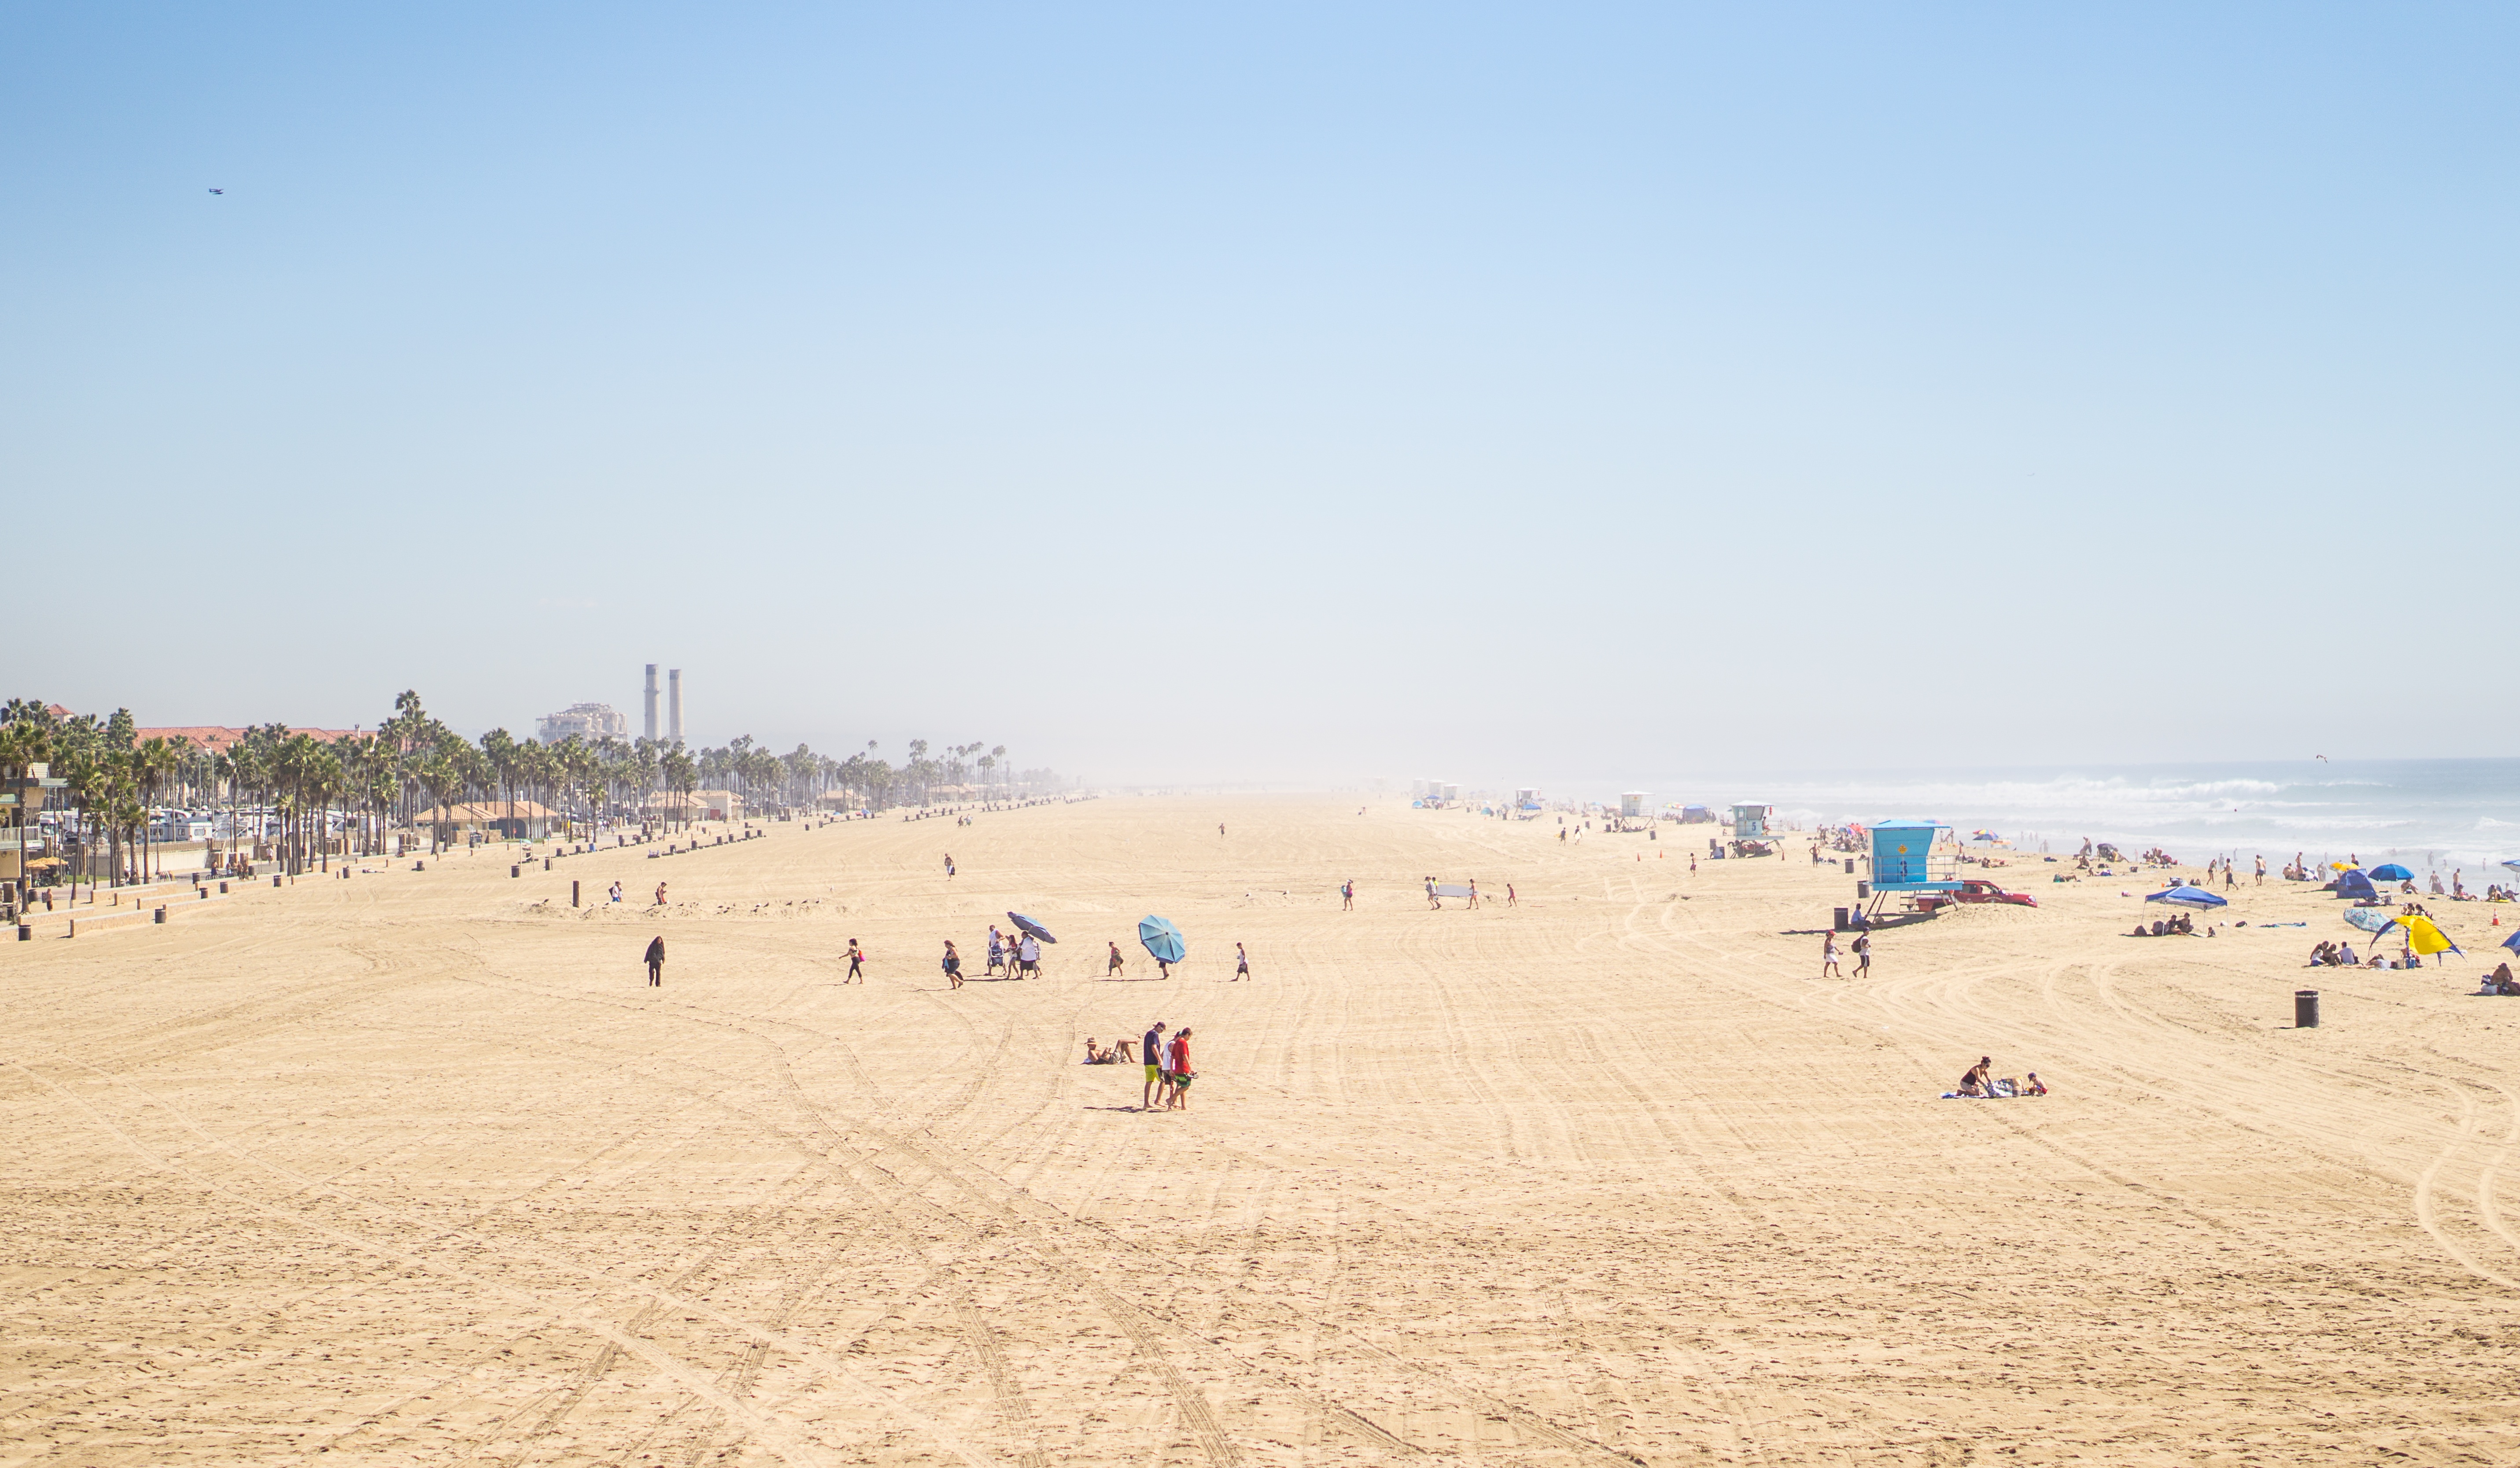
beach, landscape, sea, coast, sand, dune, shore, walkway, summer, vacation, tourist, seaside, material, body of water, hot, habitat, natural environment